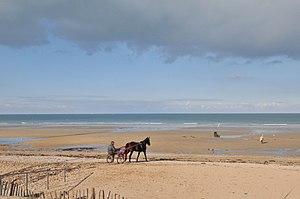
plage d'Hermanville-sur-Mer (Calvados, Basse-Normandie).